Eišiškės

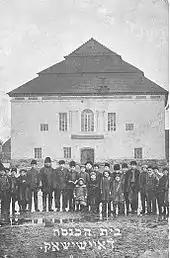
Great Synagogue, early 20th century

According to Jewish sources, there were tombstones dating from as early as 1097 at the former Jewish cemetery, making Eishishok one of the oldest Jewish settlements in Eastern Europe. In the 18th century, the Jewish population accounted for about half of the population, and as the town grew, the proportion of Jewish residents increased, hitting a peak of 80% in 1820.